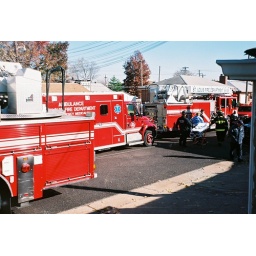
The person in the car was hurt.